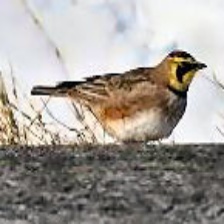
Species: HORNED LARK
Scientific name: EREMOPHILA ALPESTRIS